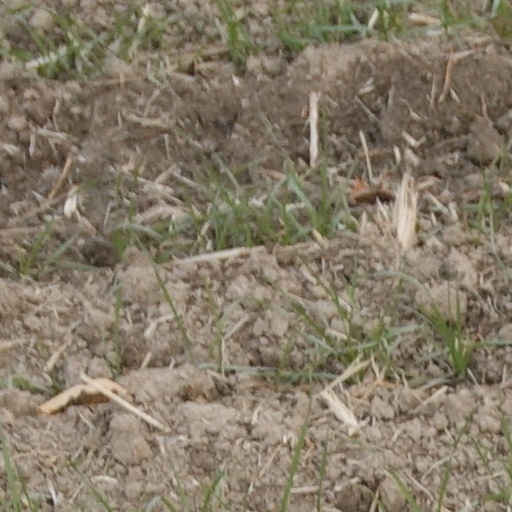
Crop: wheat